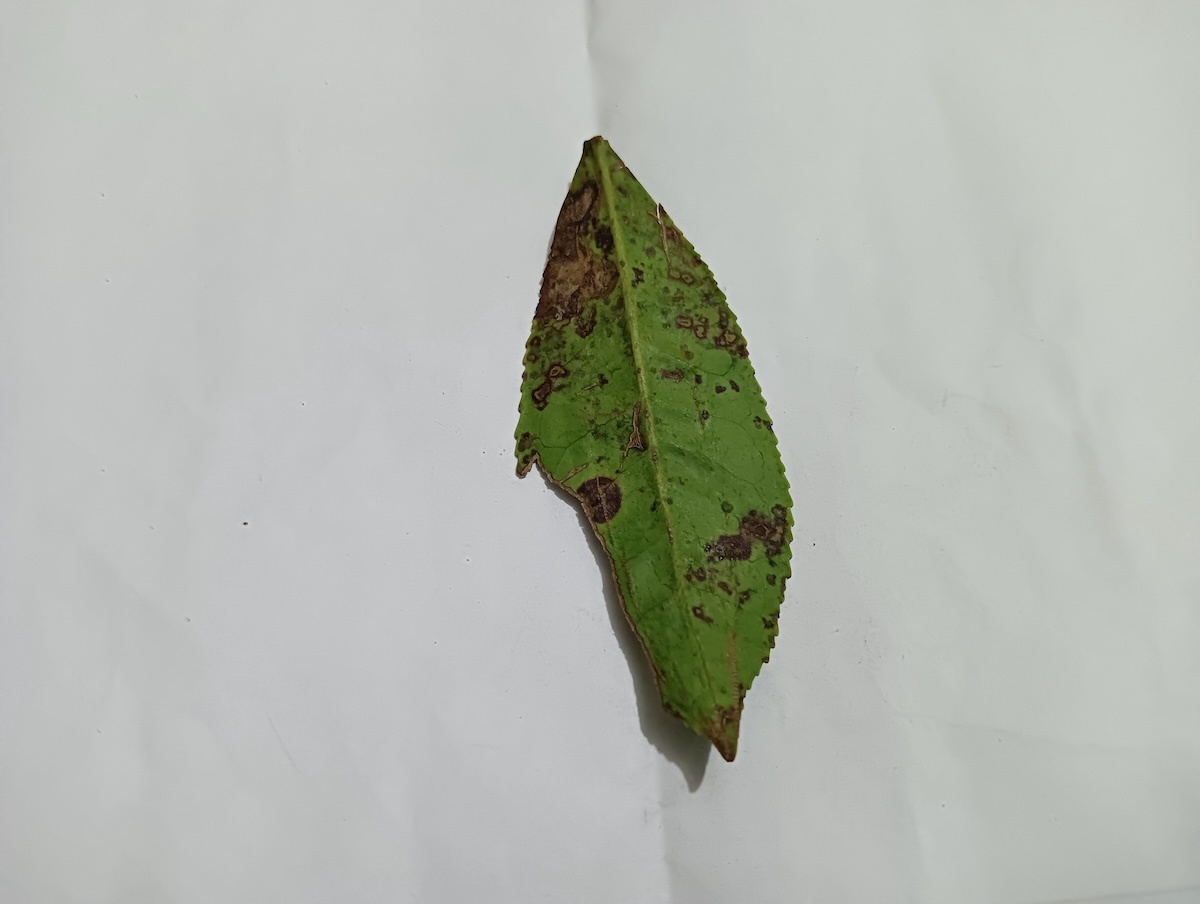
Label: Brown Blight